High Speed Flight RAF

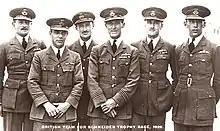
British team for the 1929 Schneider Trophy race. From left to right; Waghorn, Moon, Grieg, Orlebar, Stainforth and Atcherley

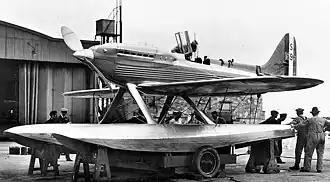
Supermarine S.6B

Under the rules of the Schneider Trophy, a third win would be an outright win in perpetuity. The official attitude after the 1929 victory was summed up by the Prime Minister Ramsay MacDonald, "We are going to do our level best to win again."